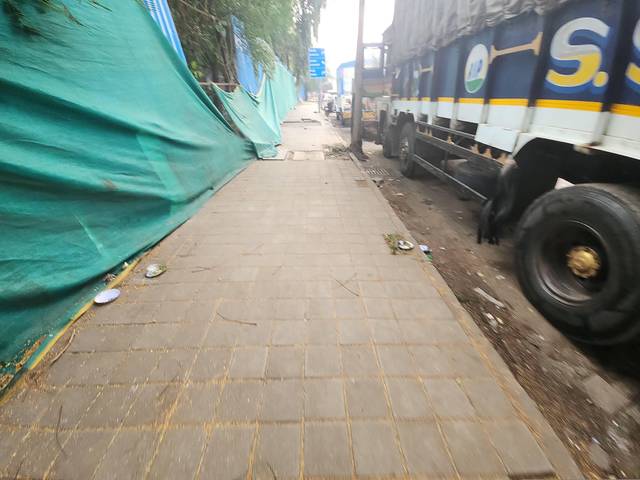
Region: India
Coordinates: 19.22, 72.844